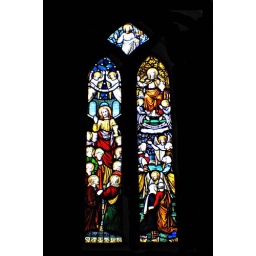
This colourful window is in the Lady Chapel of St Peter's church in Stockbridge,in Hampshire,England.